John Fawcett (theologian)

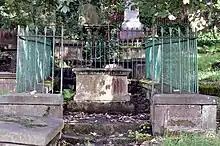
Fawcett's grave in the graveyard of Wainsgate Baptist Church

In 1777, a new chapel was built for him at Hebden Bridge, and about the same time he opened a school at Brearley Hall, his place of residence. In 1793, he was invited to become president of the Baptist Academy at Bristol, but declined. In 1811, he received a Doctor of Divinity degree from America.